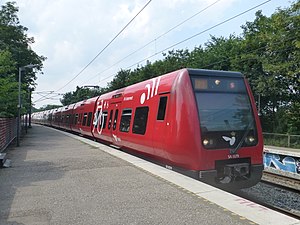
Linje F / Midlertidige linjer
Den midlertidige linje M på Fuglebakken i 2014.
Linje F er en S-togslinje, som kører mellem Hellerup Station og Ny Ellebjerg Station via Nørrebro Station. Linje F omtales af og til også som Ringbanen, idet den kører uden om den centrale del af København, i modsætning til de andre S-togs linjer.